Murat Gürbüzerol

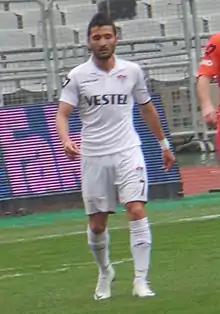
Murat Gürbüzerol

Murat Gürbüzerol (born 1 February 1988) is a Turkish footballer who plays as a right winger for Kuşadasıspor.